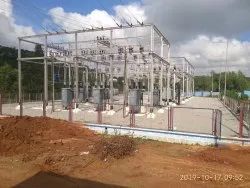
Label: Electrical_Contractor_For_Industrial